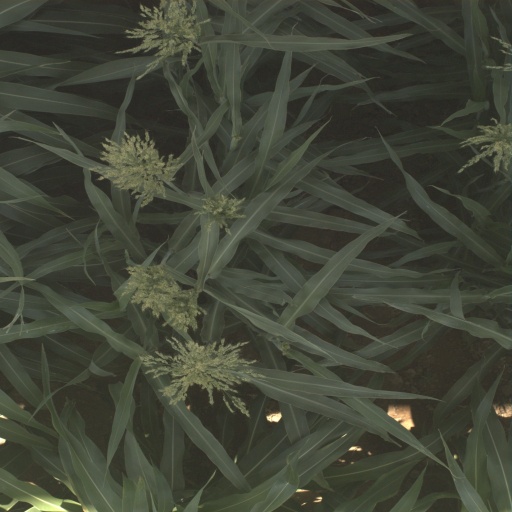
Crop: sorghum